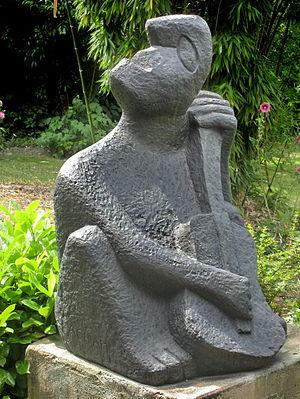
Ahiam Shoshany, dit Achiam, né le 10 février 1916 à Beït-Gan, Israël - décédé le 26 mars 2005 à Paris, est un sculpteur franco-israélien établi en région parisienne en 1947.